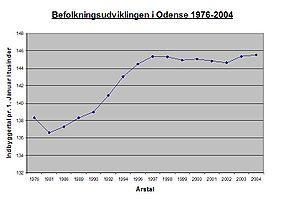
Odense, parfois francisée en Odensée, est une commune de la région du Danemark du Sud issue de la réforme communale de 2007. La ville d'Odense en est le siège, et comptait à elle seule 179 601 habitants en 2019.